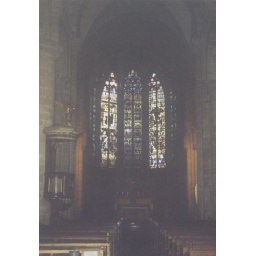
Although the picture is dark, in the cathedral the sun was actually streaming through the beautiful stained glass window